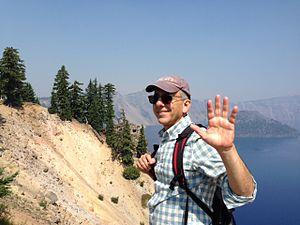
Michael Gordon, né en 1956 en Floride aux États-Unis, est un musicien et un compositeur américain de musique contemporaine.